2013 U.S. Open Cup final

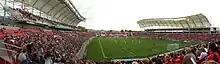
Rio Tinto Stadium, in Sandy, Utah.

The United States Soccer Federation conducted a coin flip on July 30, 2013, to determine the host of the tournament. The winner of the coin flip was the Portland Timbers/Real Salt Lake semifinal, meaning that whoever won that semifinal would host the final. As Salt Lake beat Portland 2–1 in that game, the final took place at Rio Tinto Stadium in Sandy, Utah.